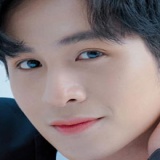
diễn viên Đỗ Nhật Trường